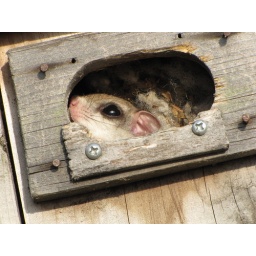
This flying squirrel has taken over a nest box I put out for the birds.